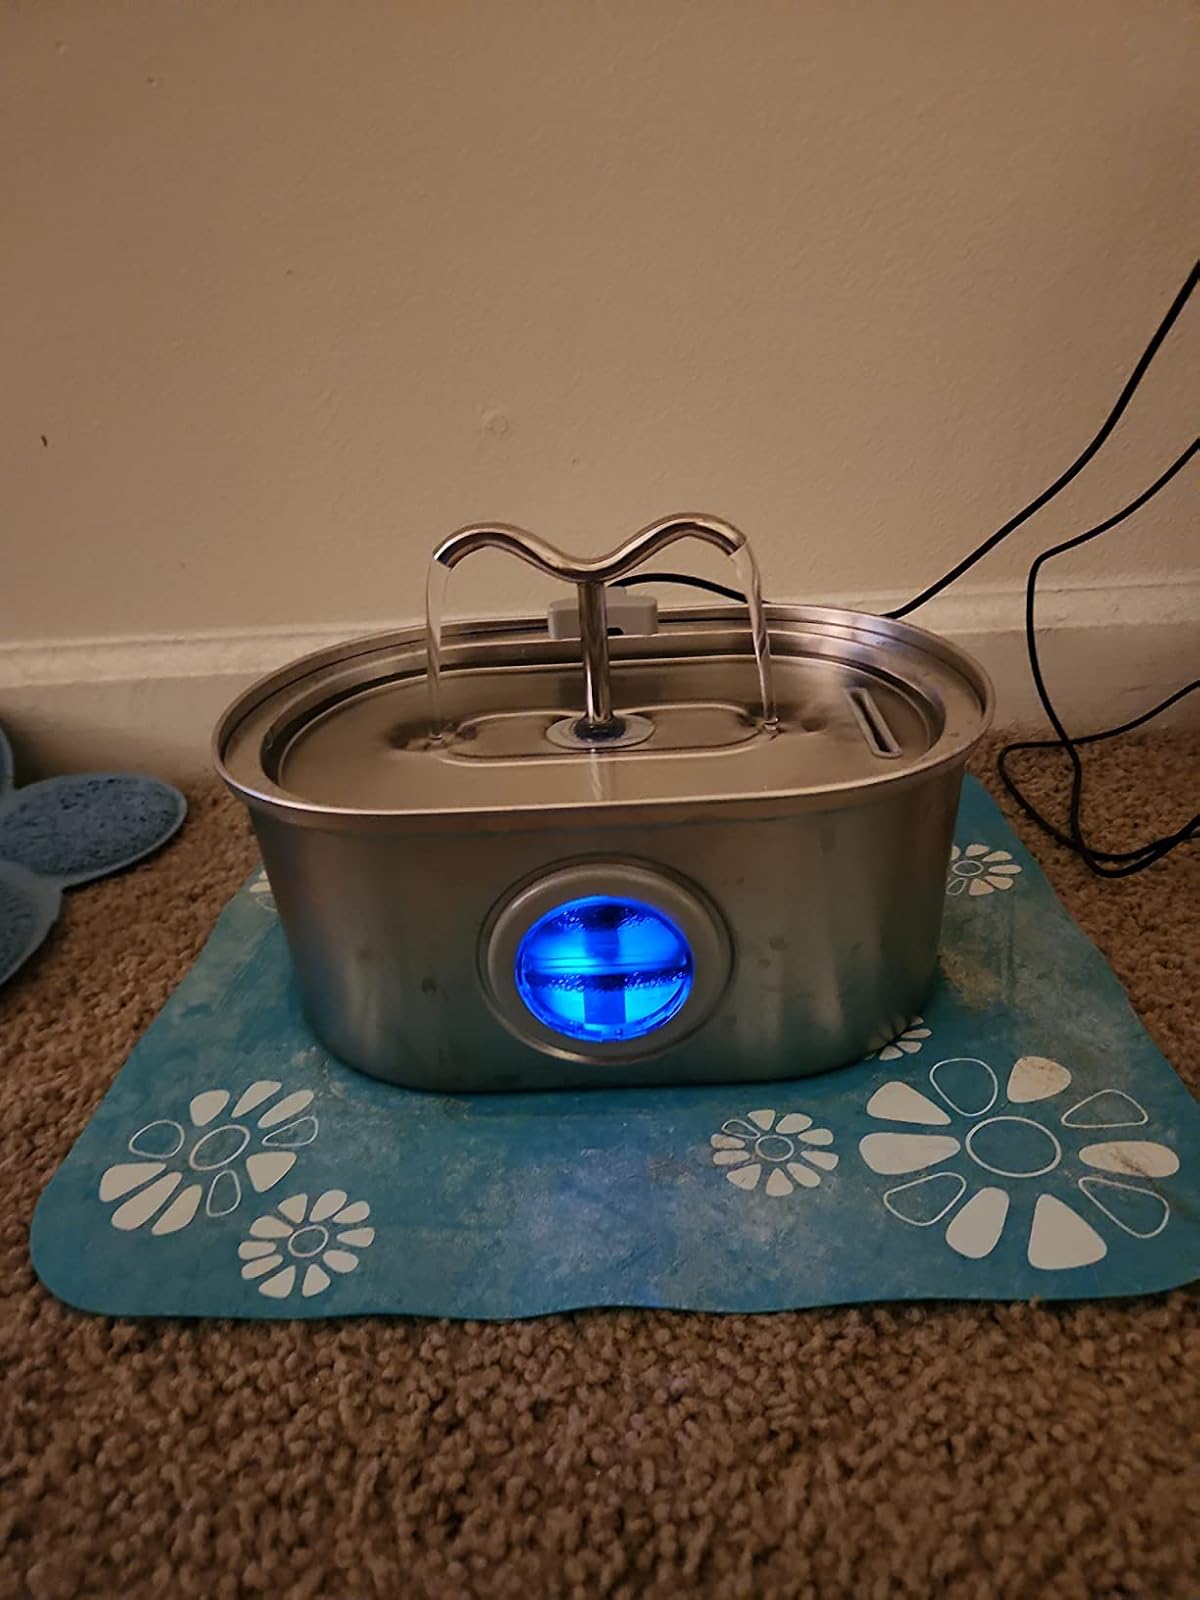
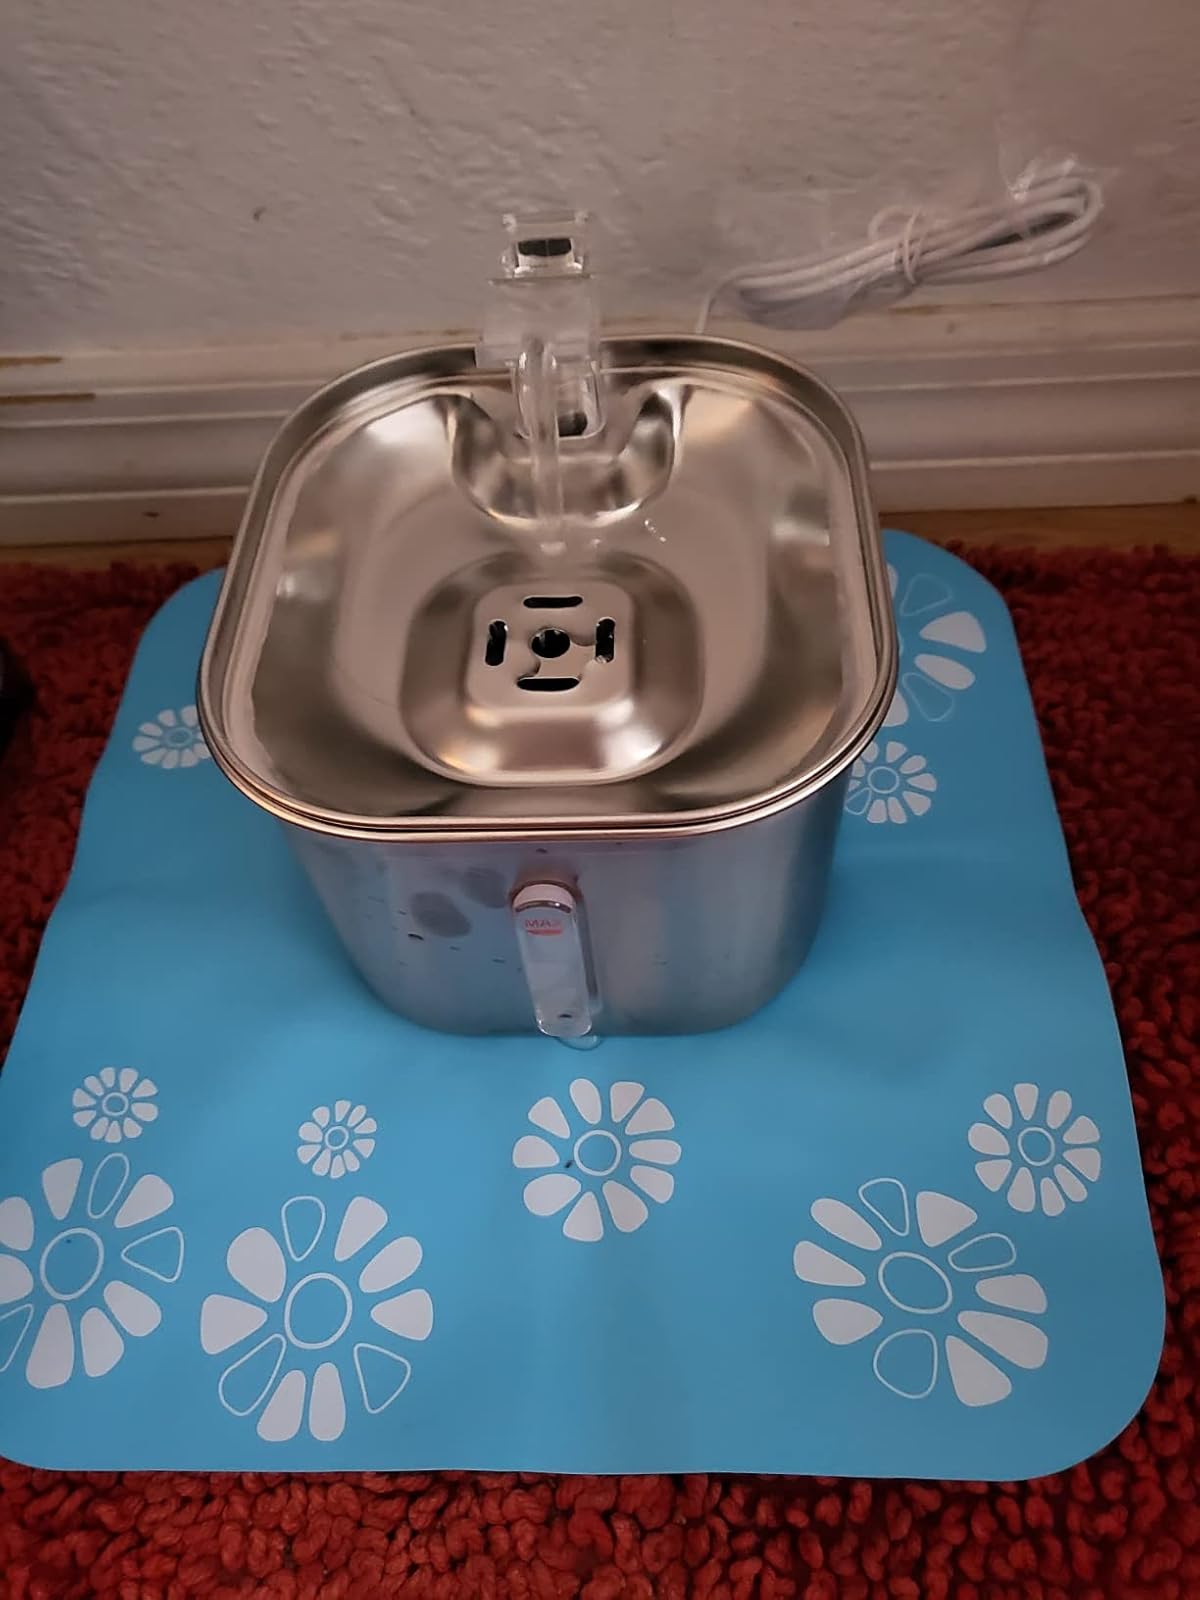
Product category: items_bowl
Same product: no